Commodity fetishism

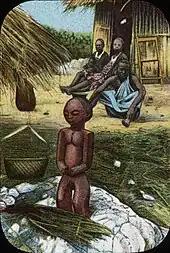
A South African fetish figurine whose supernatural powers protect the owner and kin in the natural world

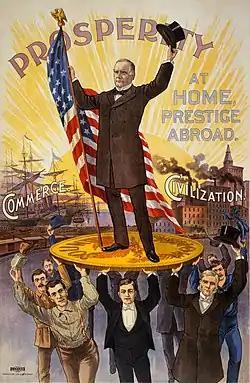
Presidential candidate William McKinley stands on an oversized gold coin carried by a merchant, a capitalist, a businessman, a craftsman and others, beneath the word "Prosperity"

The theory of commodity fetishism originated from Karl Marx's references to "fetishes" and "fetishism" in his analyses of religious superstition, and in the criticism of the beliefs of political economists. Marx borrowed the concept of "fetishism" from "The Cult of Fetish Gods" (1760) by Charles de Brosses, which proposed a materialist theory of the origin of religion. Moreover, in the 1840s, the philosophic discussion of fetishism by Auguste Comte, and Ludwig Feuerbach's psychological interpretation of religion also influenced Marx's development of commodity fetishism.